Marbled salamander

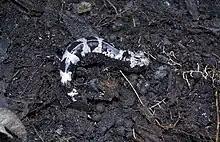
Adult female with eggs

Marbled salamanders will migrate to seasonal pond basins in the late summer and early fall where they will court and deposit eggs. Courtship of this species takes place on land. The males will compete by butting heads and blocking another male’s movement with its tail. When courting the female, a male will nudge the vent of a female with its snout, with the intent that the female will respond in kind. This back-and-forth nudging has the appearance of a dance as the two salamanders circle around one another. There is no association between mating success and size of salamander, it depends only on this display.This display culminates with the male depositing a spermatophore and the female moving to take it into her cloaca. The female will then lay between 50 and 200 eggs, often remaining with them until the nest floods. One fairly unique parental care behavioral characteristic of Marbled Salamanders is that when the mothers stay with their eggs, wrapping their bodies around the eggs to form a bowl shape to collect water over the eggs. Water must make extended contact with the eggs in order for them to begin hatching.